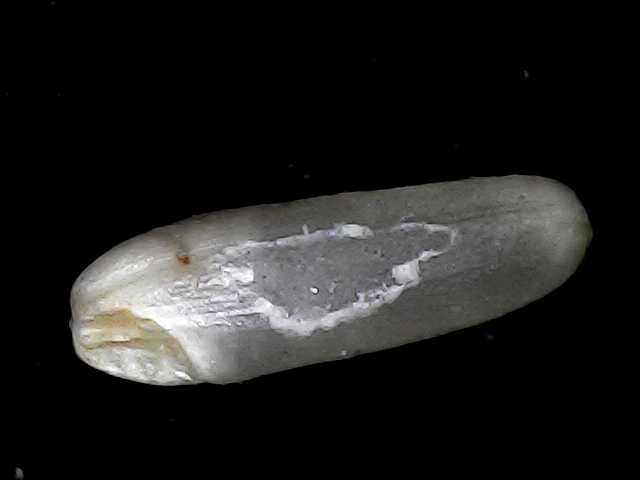
Rice variety: BD85